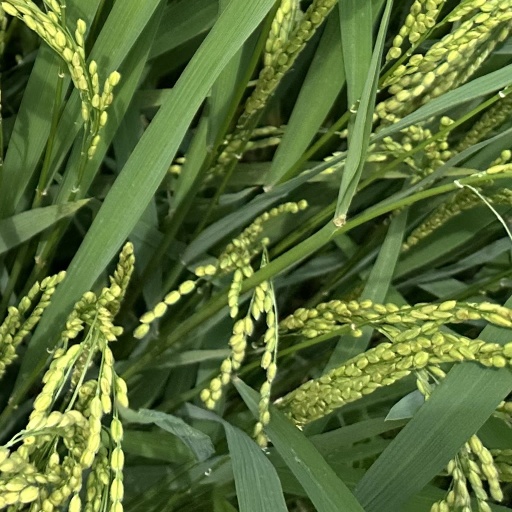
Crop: rice